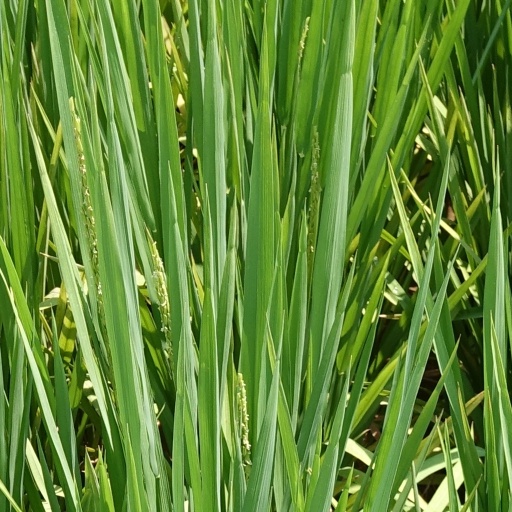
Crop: rice